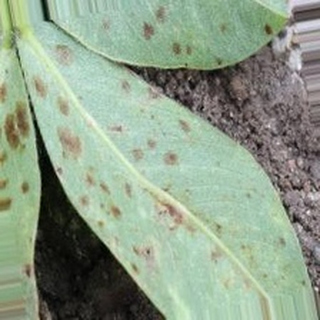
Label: groundnut_rust